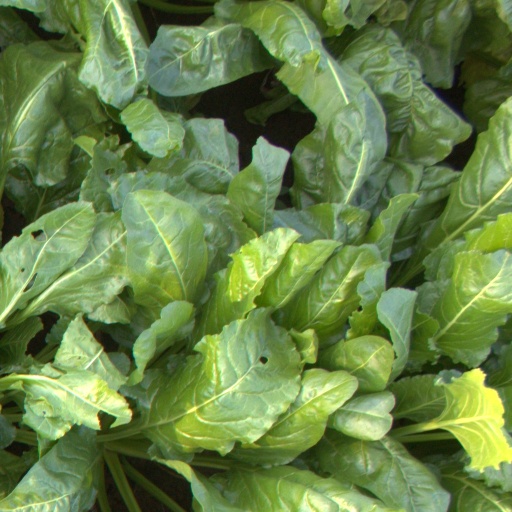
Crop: sugar beet